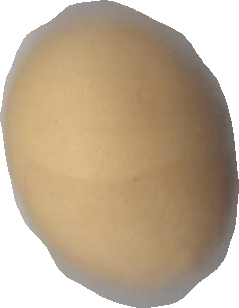
Variety: Dega